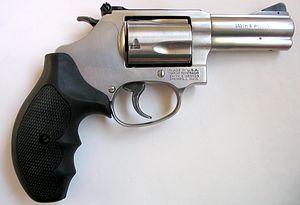
Le Smith & Wesson Model 60 ou également appelé Chiefs Special est un révolver introduit en 1965 de calibre.38 Special ou .357 Magnum.